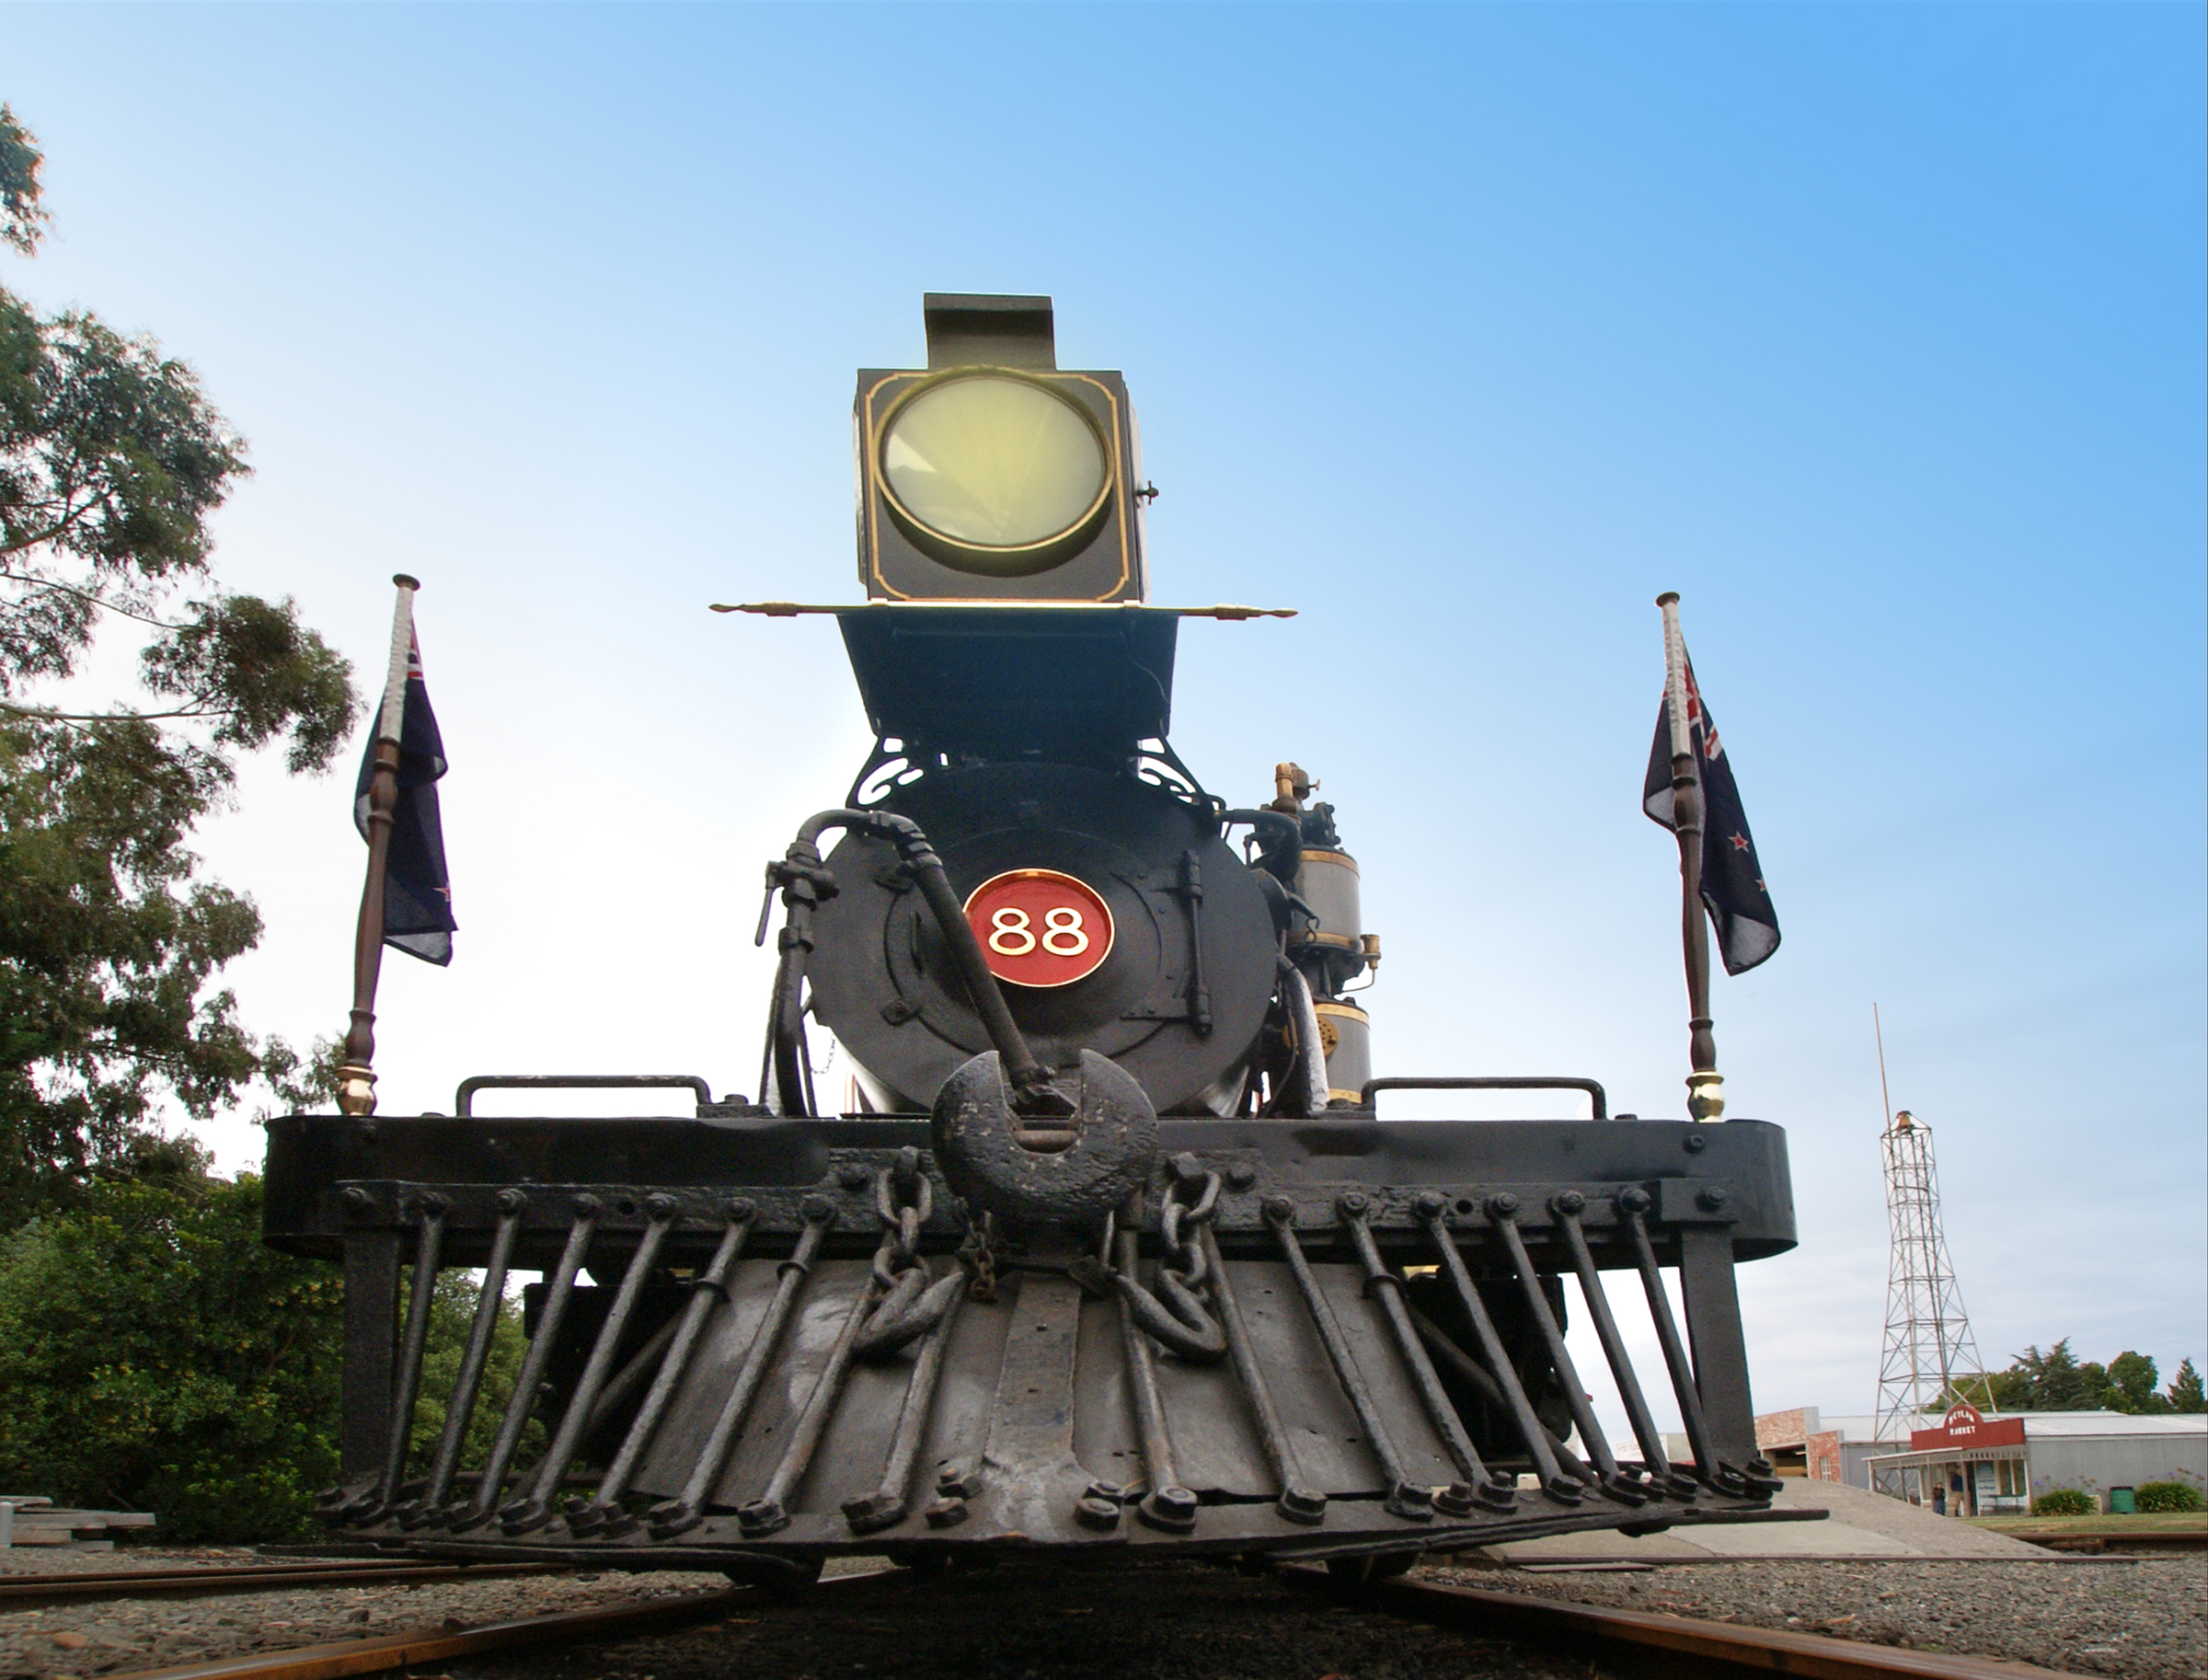
steam, train, asphalt, transport, vehicle, locomotive, publicdomain, newzealand, steam engine, trains, museums, railways, ashburton, oldrailways, rogersk88vintage, restored, coal, fired